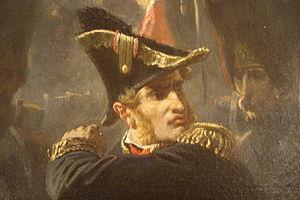
Le plus célèbre et le plus grand tableau d'Armand Dumaresq (2,50m x 1,50 m) commandé par Napoléon III pour l'Exposition Universelle de 1867. On y voit la rage du Général Cambronne et ""le mot"" de rage qu'il va lancer."
Pierre Cambronne, né et mort à Nantes, est un officier général français, vicomte et général de division du Premier Empire.